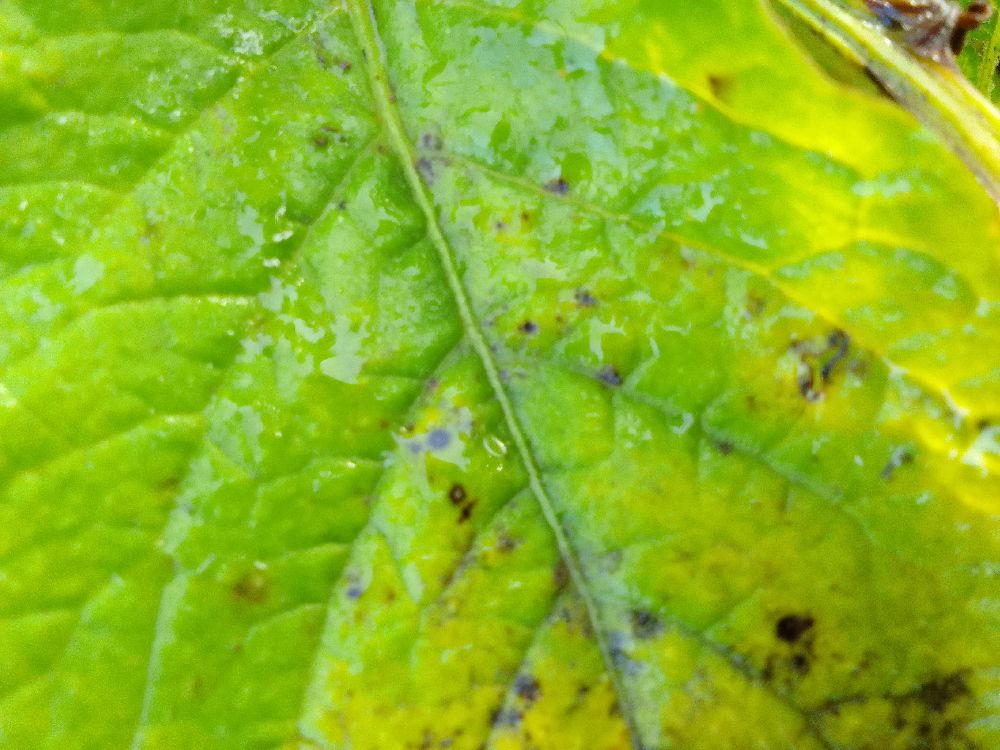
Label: Early blight